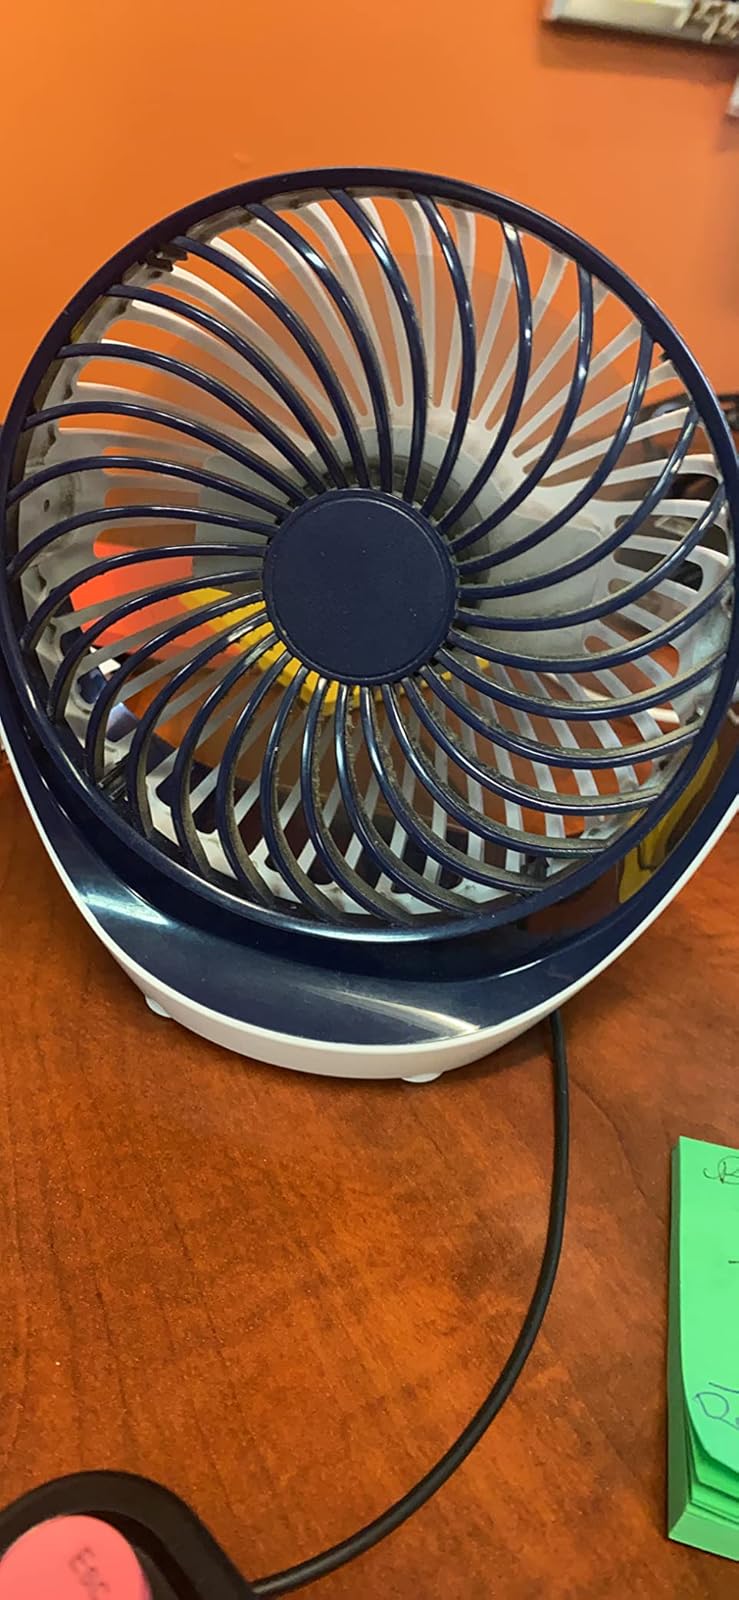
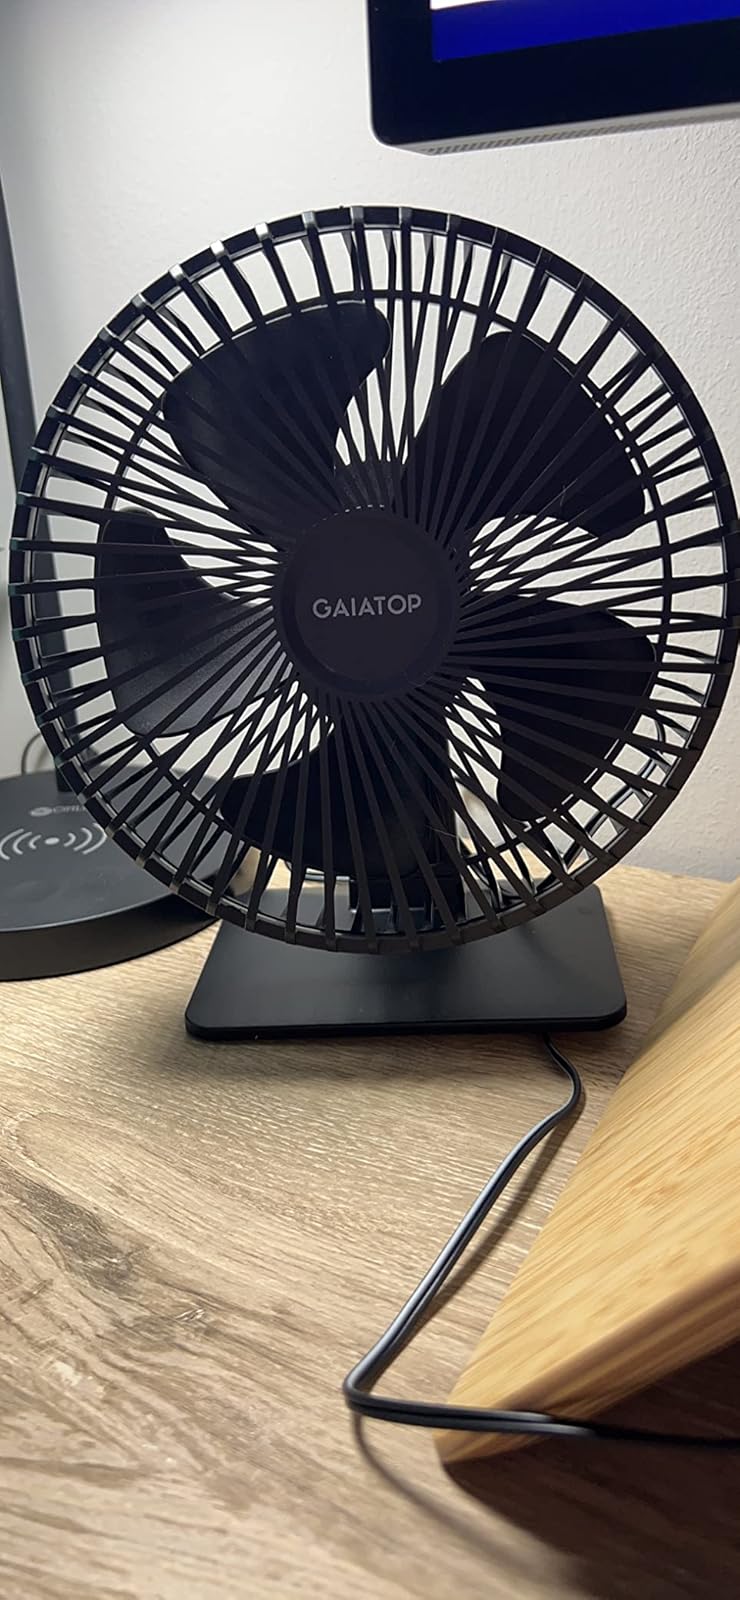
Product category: fan
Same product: no